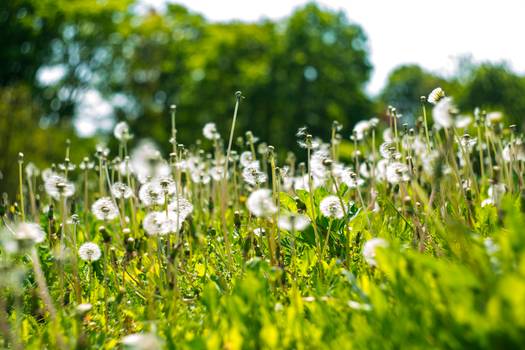
Label: No Watermark